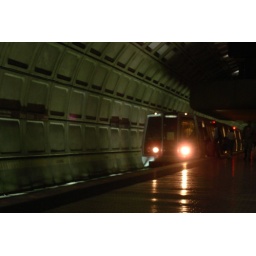
A train on the yellow line sitting in the station